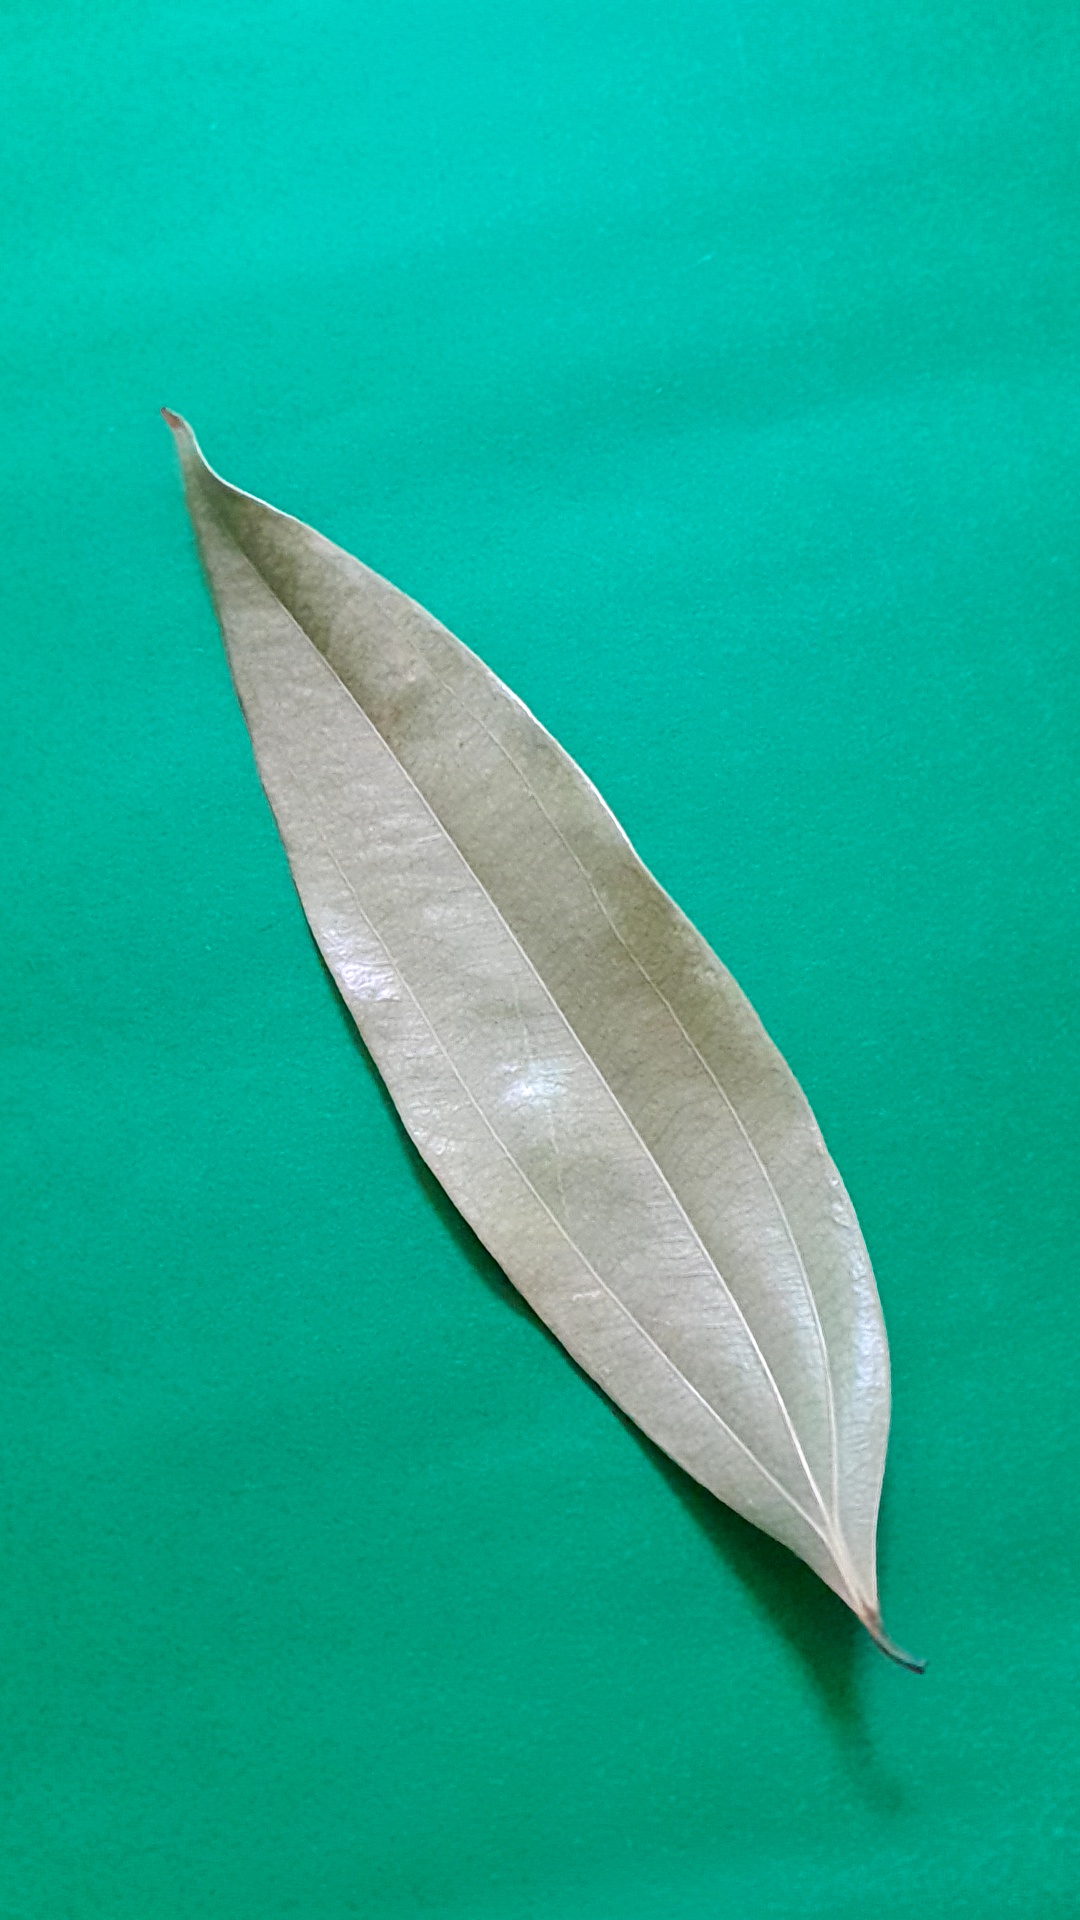
Label: Dry Leaf